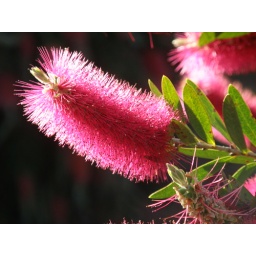
9th Nov 09 - Margaret River, WA - River Glen Cottages - bottle brush plant growing in their gardens